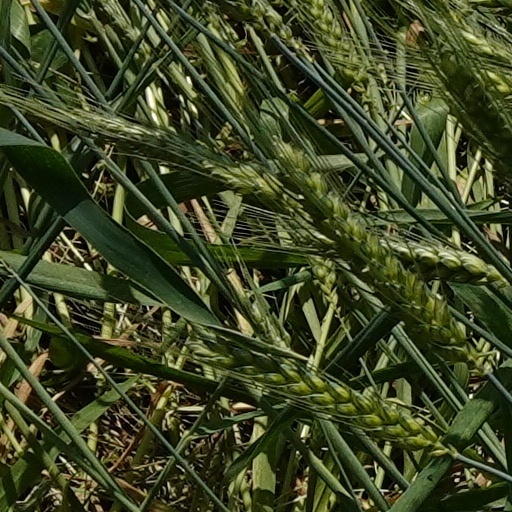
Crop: wheat